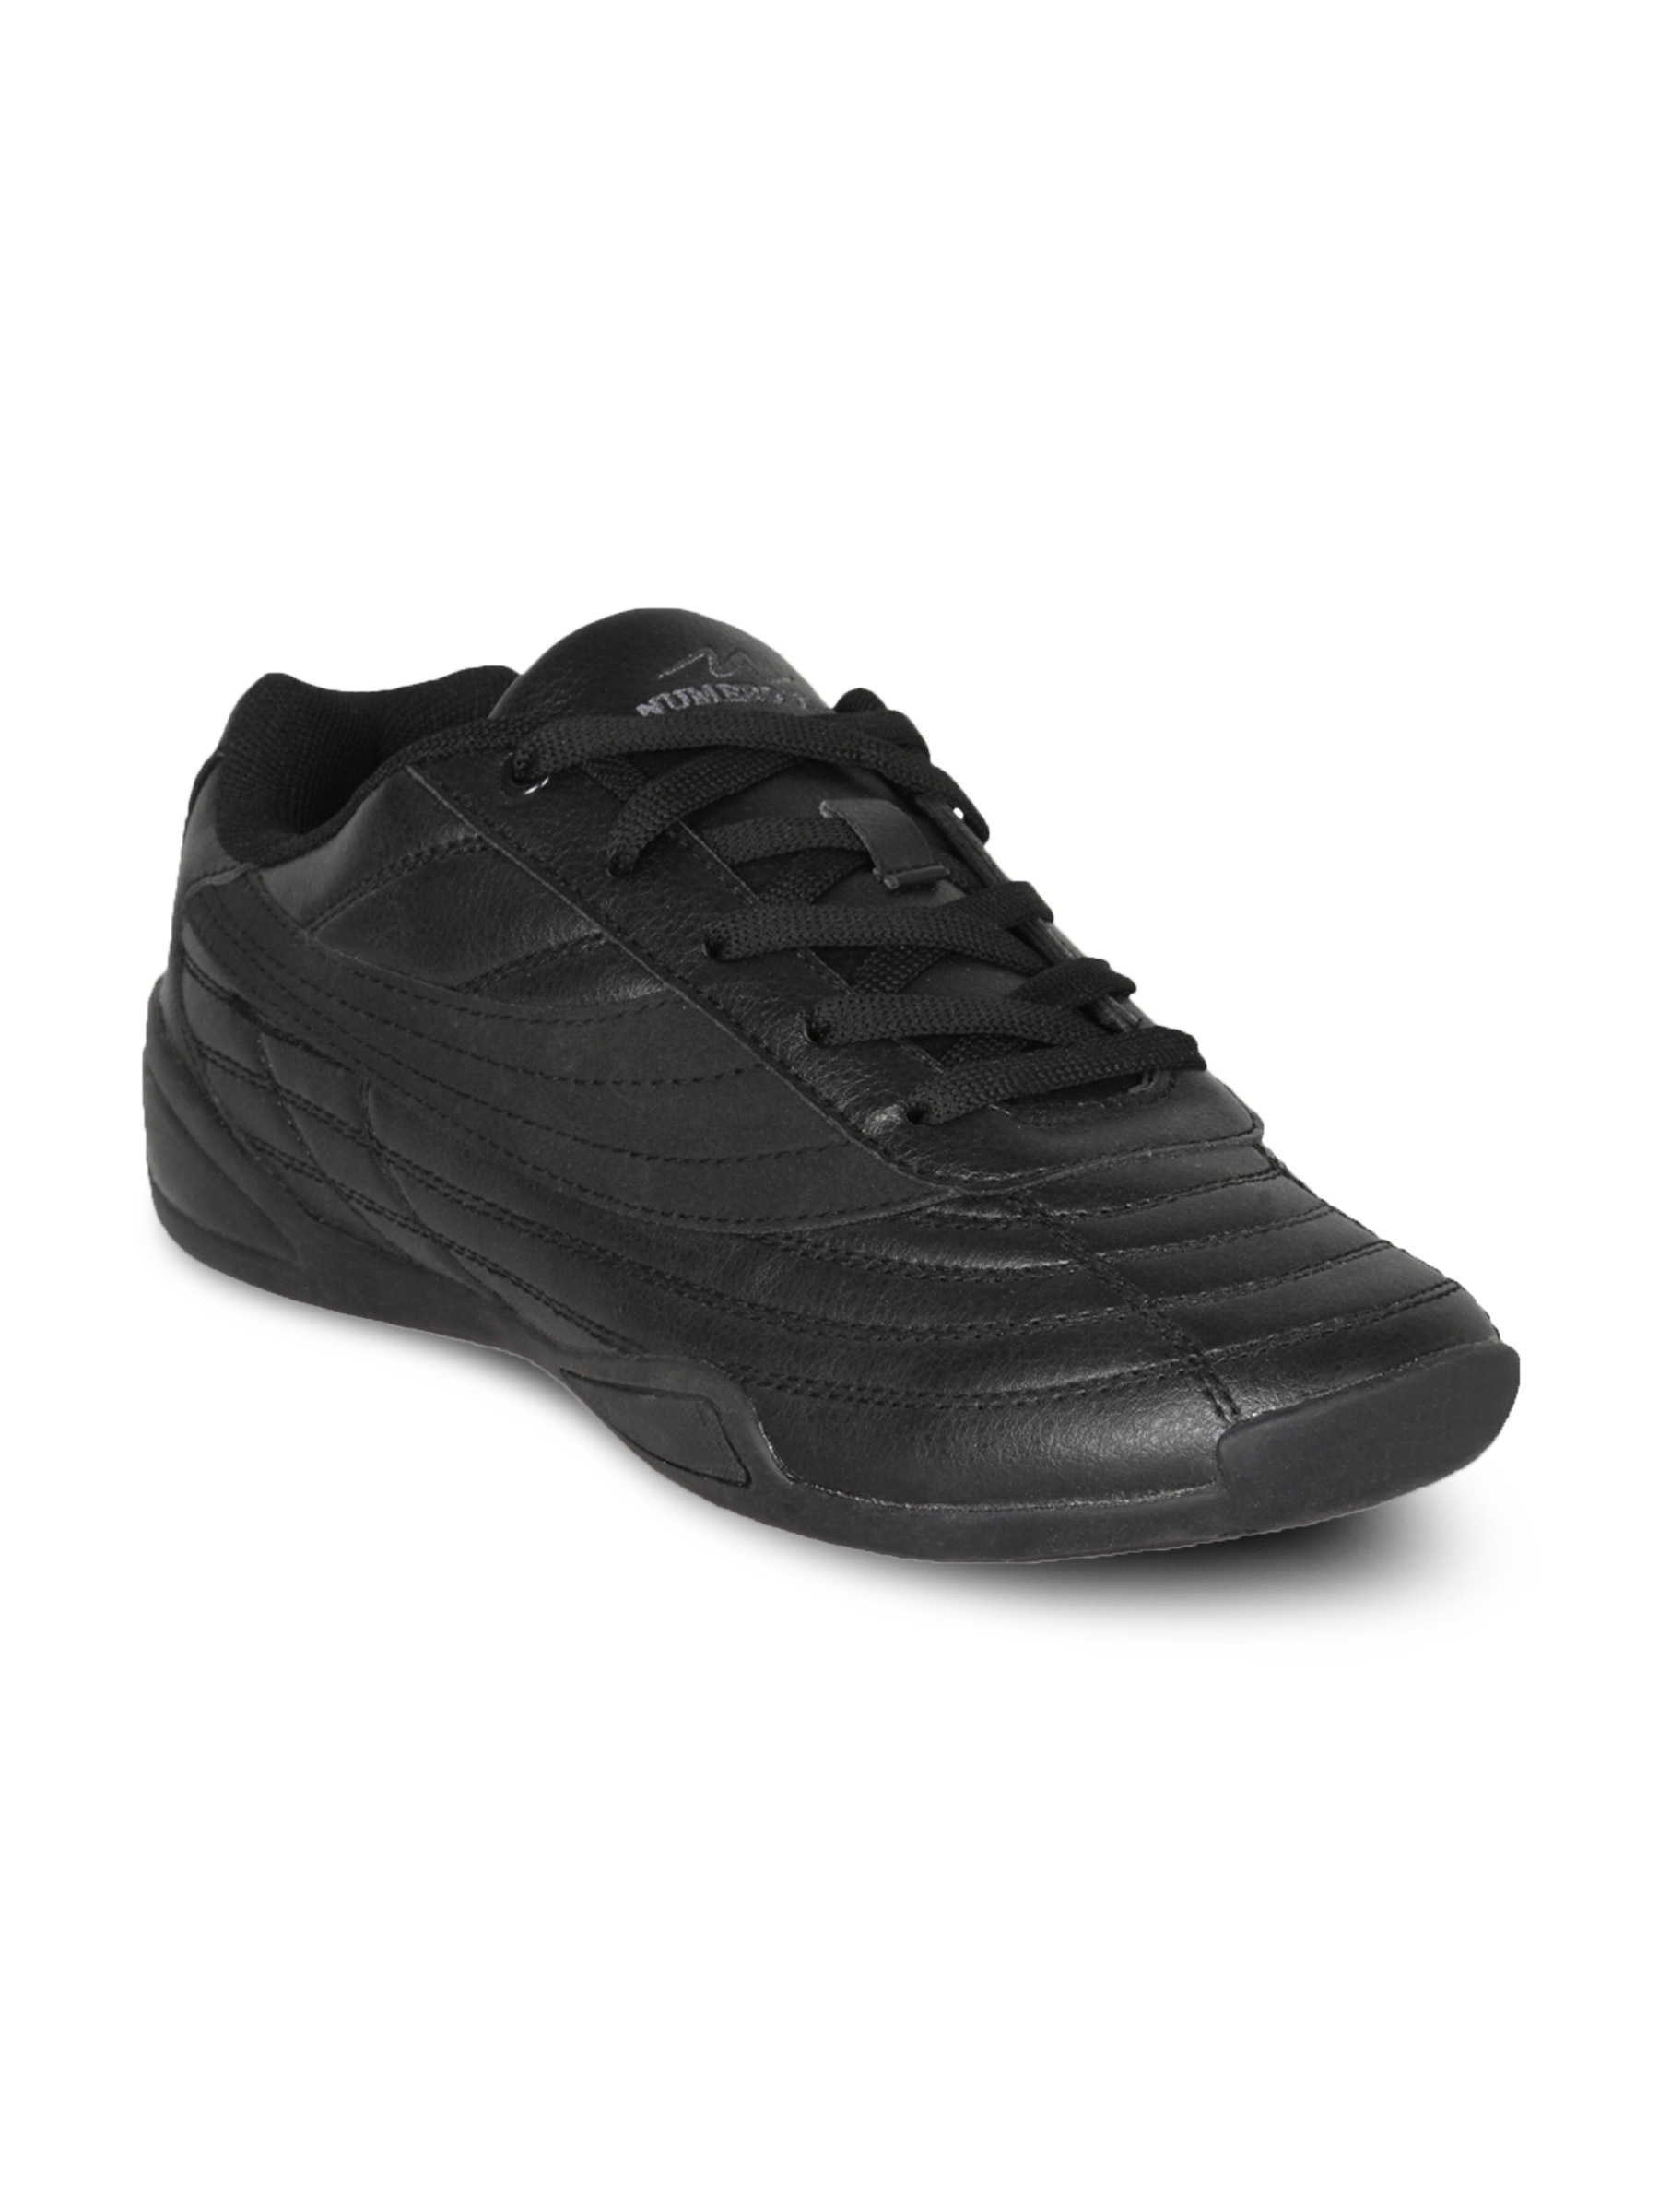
Numero Uno Black Men's Shoe
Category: Footwear / Shoes / Casual Shoes
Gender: Men
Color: Black
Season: Summer 2011
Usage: Casual